Robin Miller (nurse)

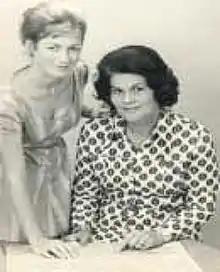
Powder Puff Derby pilots Robin Miller (L) and Rosemary de Pierres (R)

Robin Elizabeth Miller (born 8 September 1940 – 7 December 1975), known as "The Sugarbird Lady", was an Australian aviator and nurse. The name "The Sugarbird Lady" was given to her by outback Aboriginal children during her work combatting polio. She died of cancer at the age of 35.